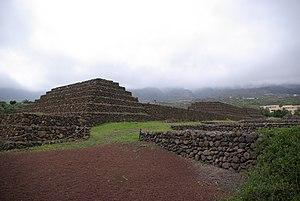
Les pyramides de Güímar se trouvent dans le village de Güímar situé sur la côte est de l’île de Tenerife, de l’archipel des Îles Canaries en Espagne. Il y a six pyramides à marches, dont l'origine est inconnue. Leur construction pourrait remonter au XIXᵉ siècle.